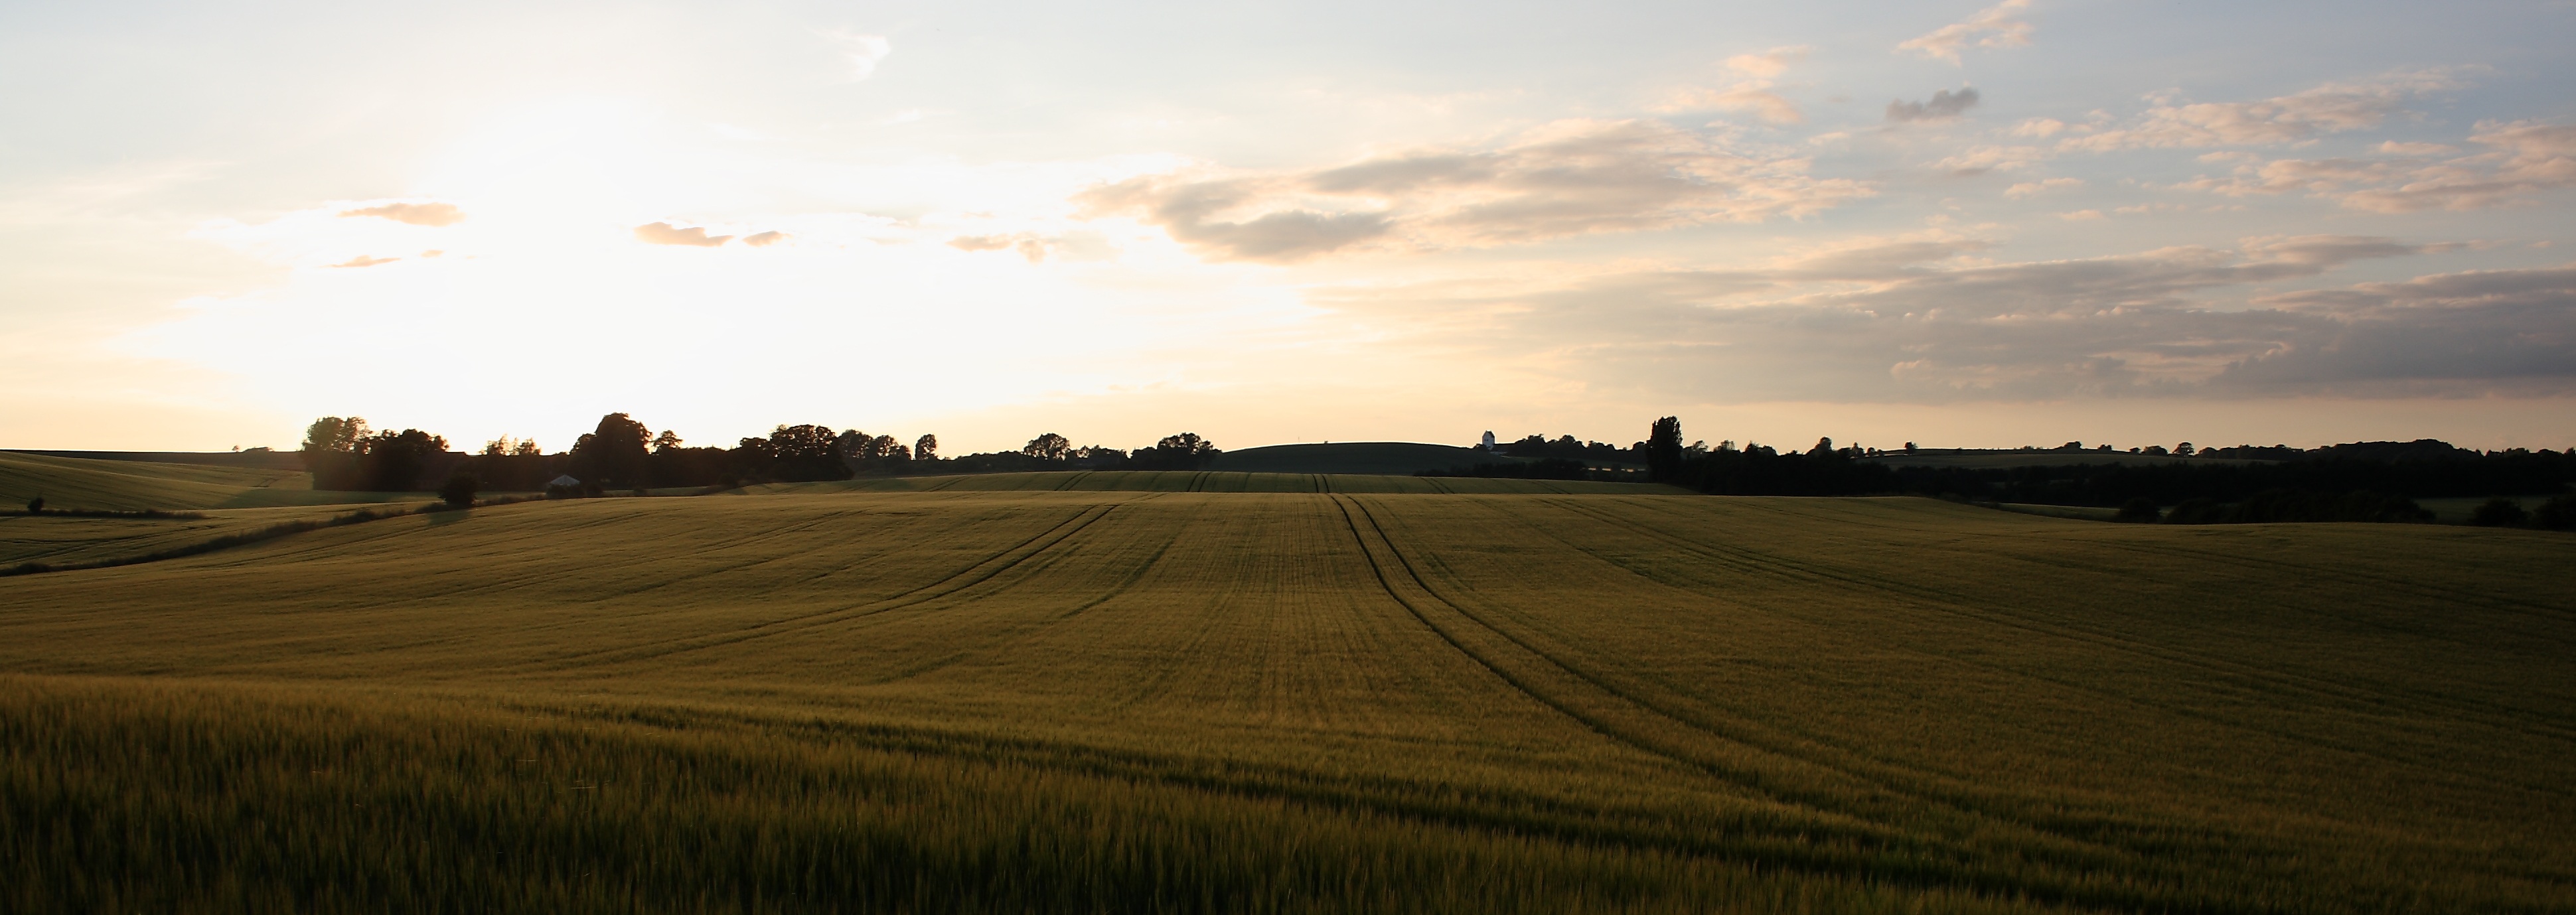
landscape, horizon, cloud, sky, sunrise, sunset, field, grain, prairie, morning, hill, dawn, summer, dusk, evening, crop, natural, banner, agriculture, savanna, plain, grassland, plateau, denmark, mark, steppe, rural area, grass family